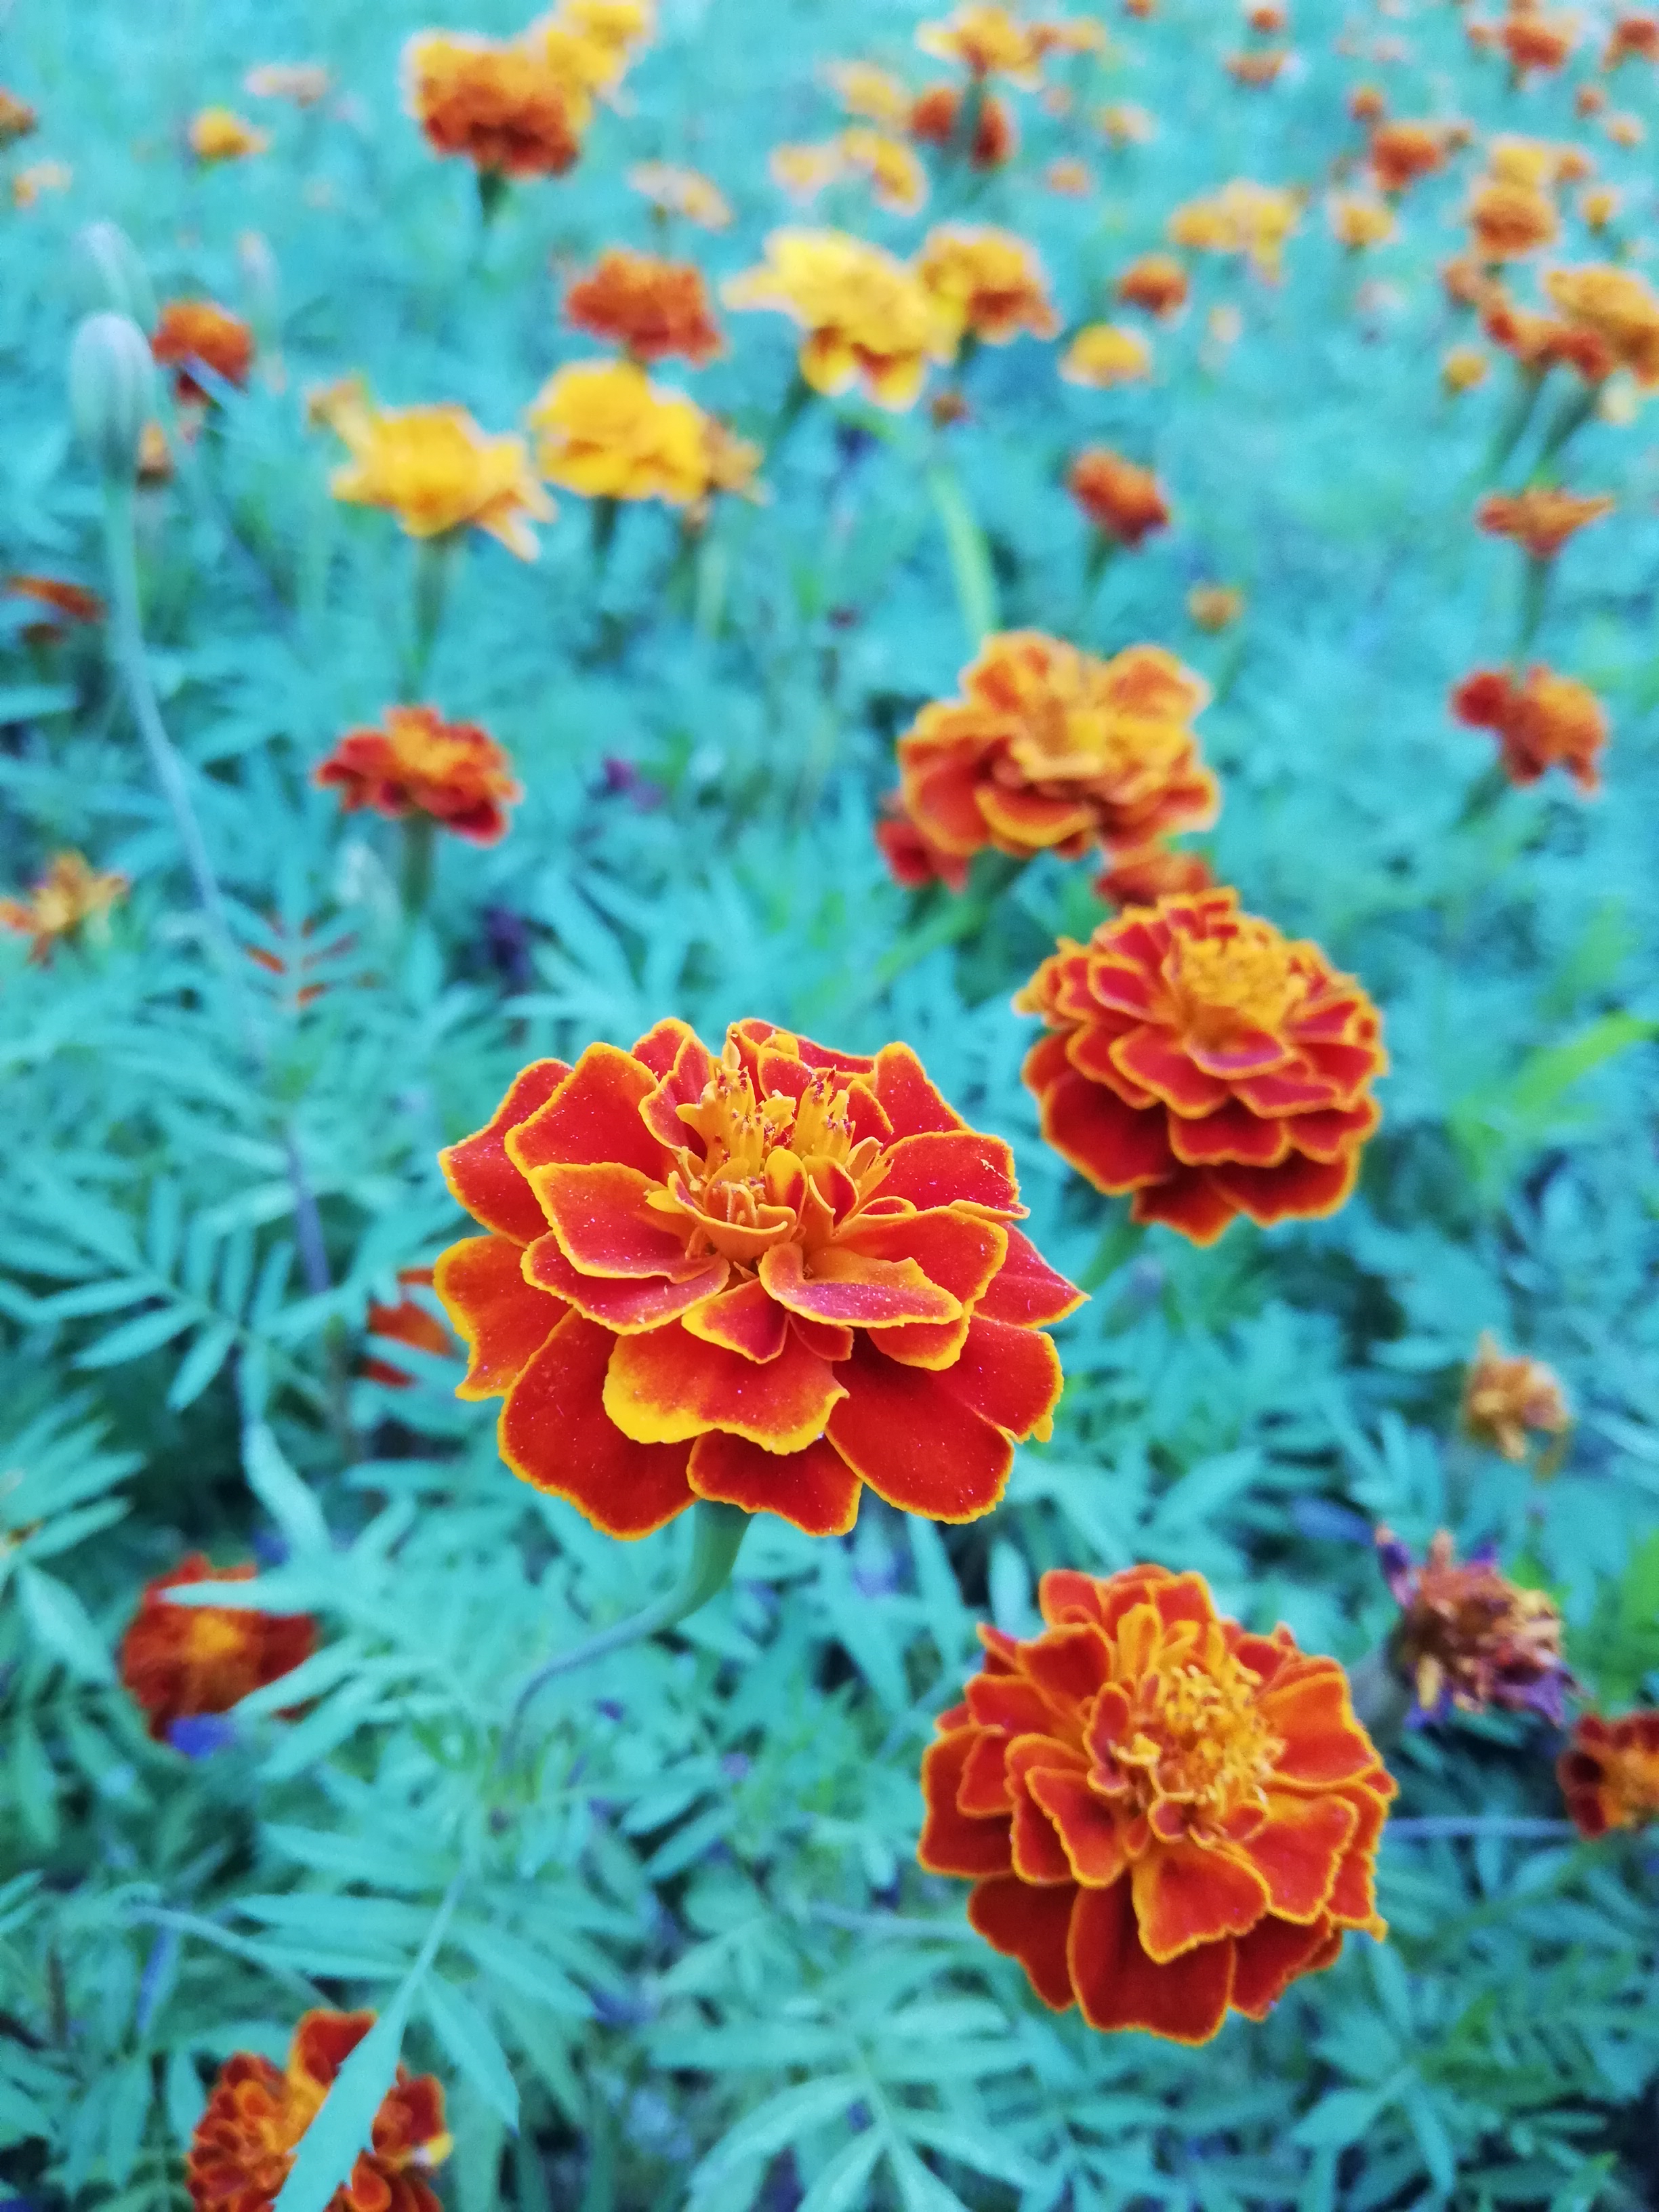
flower, tagetes, orange, plant, petal, yellow, flowering plant, tagetes patula, annual plant, wildflower, english marigold, perennial plant